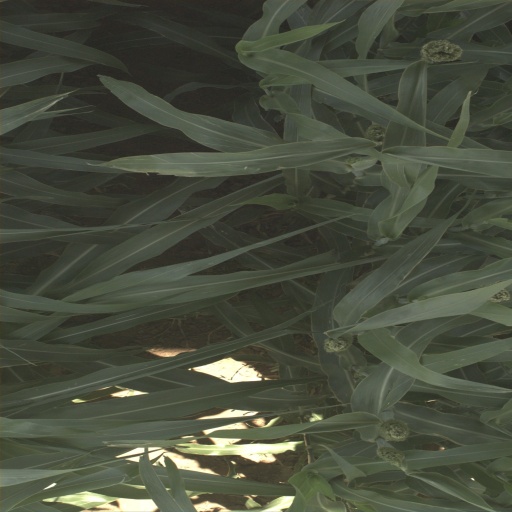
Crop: sorghum